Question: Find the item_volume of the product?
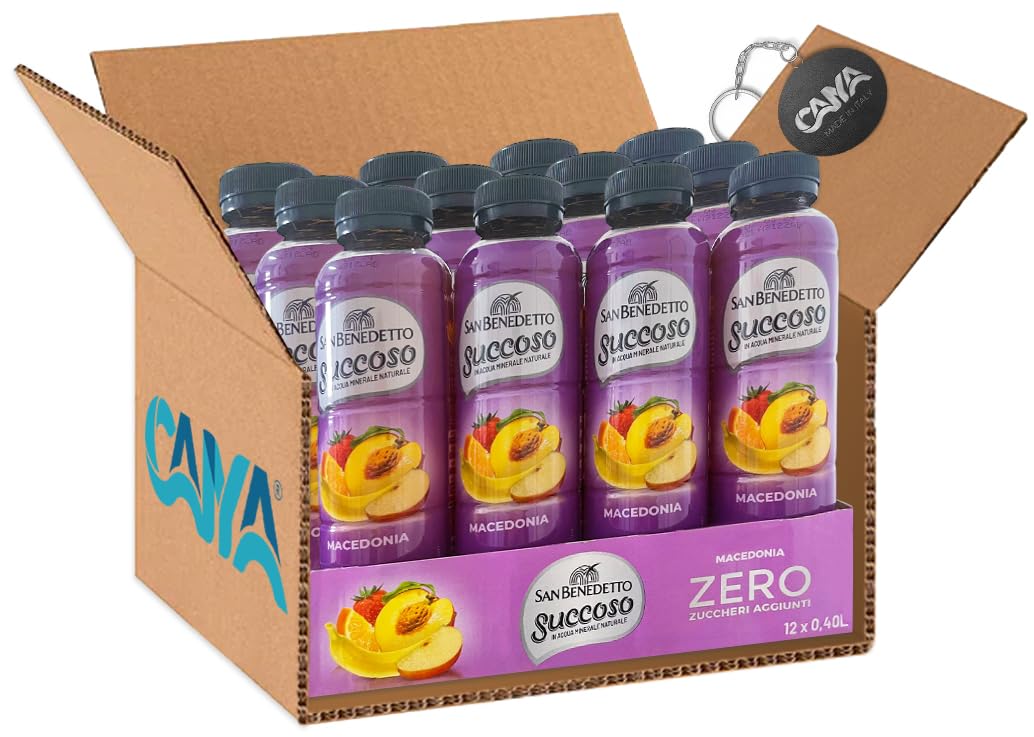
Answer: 0.4 litre